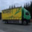
Label: truck